Ricky Martin

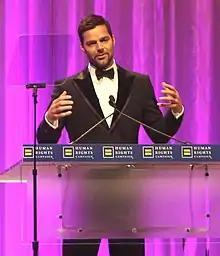
Martin giving a speech at the 14th Annual Human Rights Campaign in 2010

At the 61st Annual Grammy Awards, Martin performed "Havana", "Pégate", and "Mi Gente", alongside Camila Cabello, J Balvin, Young Thug, and Arturo Sandoval, as the opening performance. Martin served as a coach on the eighteenth season of the Italian talent show "Amici di Maria De Filippi" in 2019. In the same year, Maluma released a song called "No Se Me Quita" from his album "", which featured Martin. The song reached number one in Mexico and was certified quadruple platinum in the country. Martin hosted the 20th Annual Latin Grammy Awards in November 2019, along with Roselyn Sánchez and Paz Vega. The artist started recording his eleventh studio album, initially titled "Movimiento", in the second half of 2019, inspired by the 2019 political protests in Puerto Rico. He embarked on the Movimiento Tour in 2020. Because of the COVID-19 pandemic and subsequent personal experiences, he decided to split the tour's associated album in two extended plays, "Pausa" and "Play"; the former was released in May 2020, while the latter was released in May 2022.